Old Market Square, Bydgoszcz

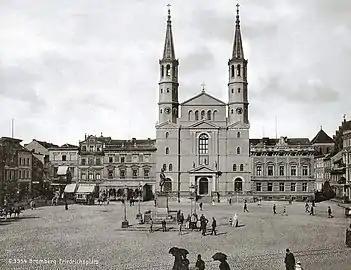
St. Ignatius of Loyola Church, ca 1895

In 1617, a permanent community of Jesuits was established in the city, thanks to the support of inhabitants and the action of Father Jan Kuczborski, Bishop of Chełmno since 1614. They received ownership of several tenements standing at the Market Square, where they rebuilt a residence and a school. Thanks to many funding (Bydgoszcz city council, bishop Kasper Działyński, the Polish Chancellor and Jerzy Ossoliński, Bydgoszcz Starosta), the Jesuit community expanded its facility. The area is delimited today by the Old Market Square to the east, Farna Street to the north, Jezuicka Street to the west and Niedźwiedzia Street to the south. Between 1637 and 1649, along the western frontage of current Old Market place was built the Holy Cross church, adorned with two towers in 1655 and 1695. In 1653, the residential building was completed; in 1780, it housed a high school, elevated to the rank of "Jesuit College". The ensemble also featured a theater hall for cultural activities, which had been used until the Municipal Theater was created in 1814. The complex was gradually expanded and embellished throughout the 17th and 18th centuries, and became at the time the hallmark of the place and the entire city. In 1804, the church was re-consecrated as St. Ignatius of Loyola Church in Bydgoszcz.